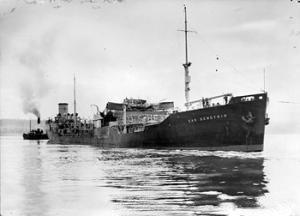
L'U-404 était un Unterseeboot type VII utilisé par la Kriegsmarine pendant la Seconde Guerre mondiale.